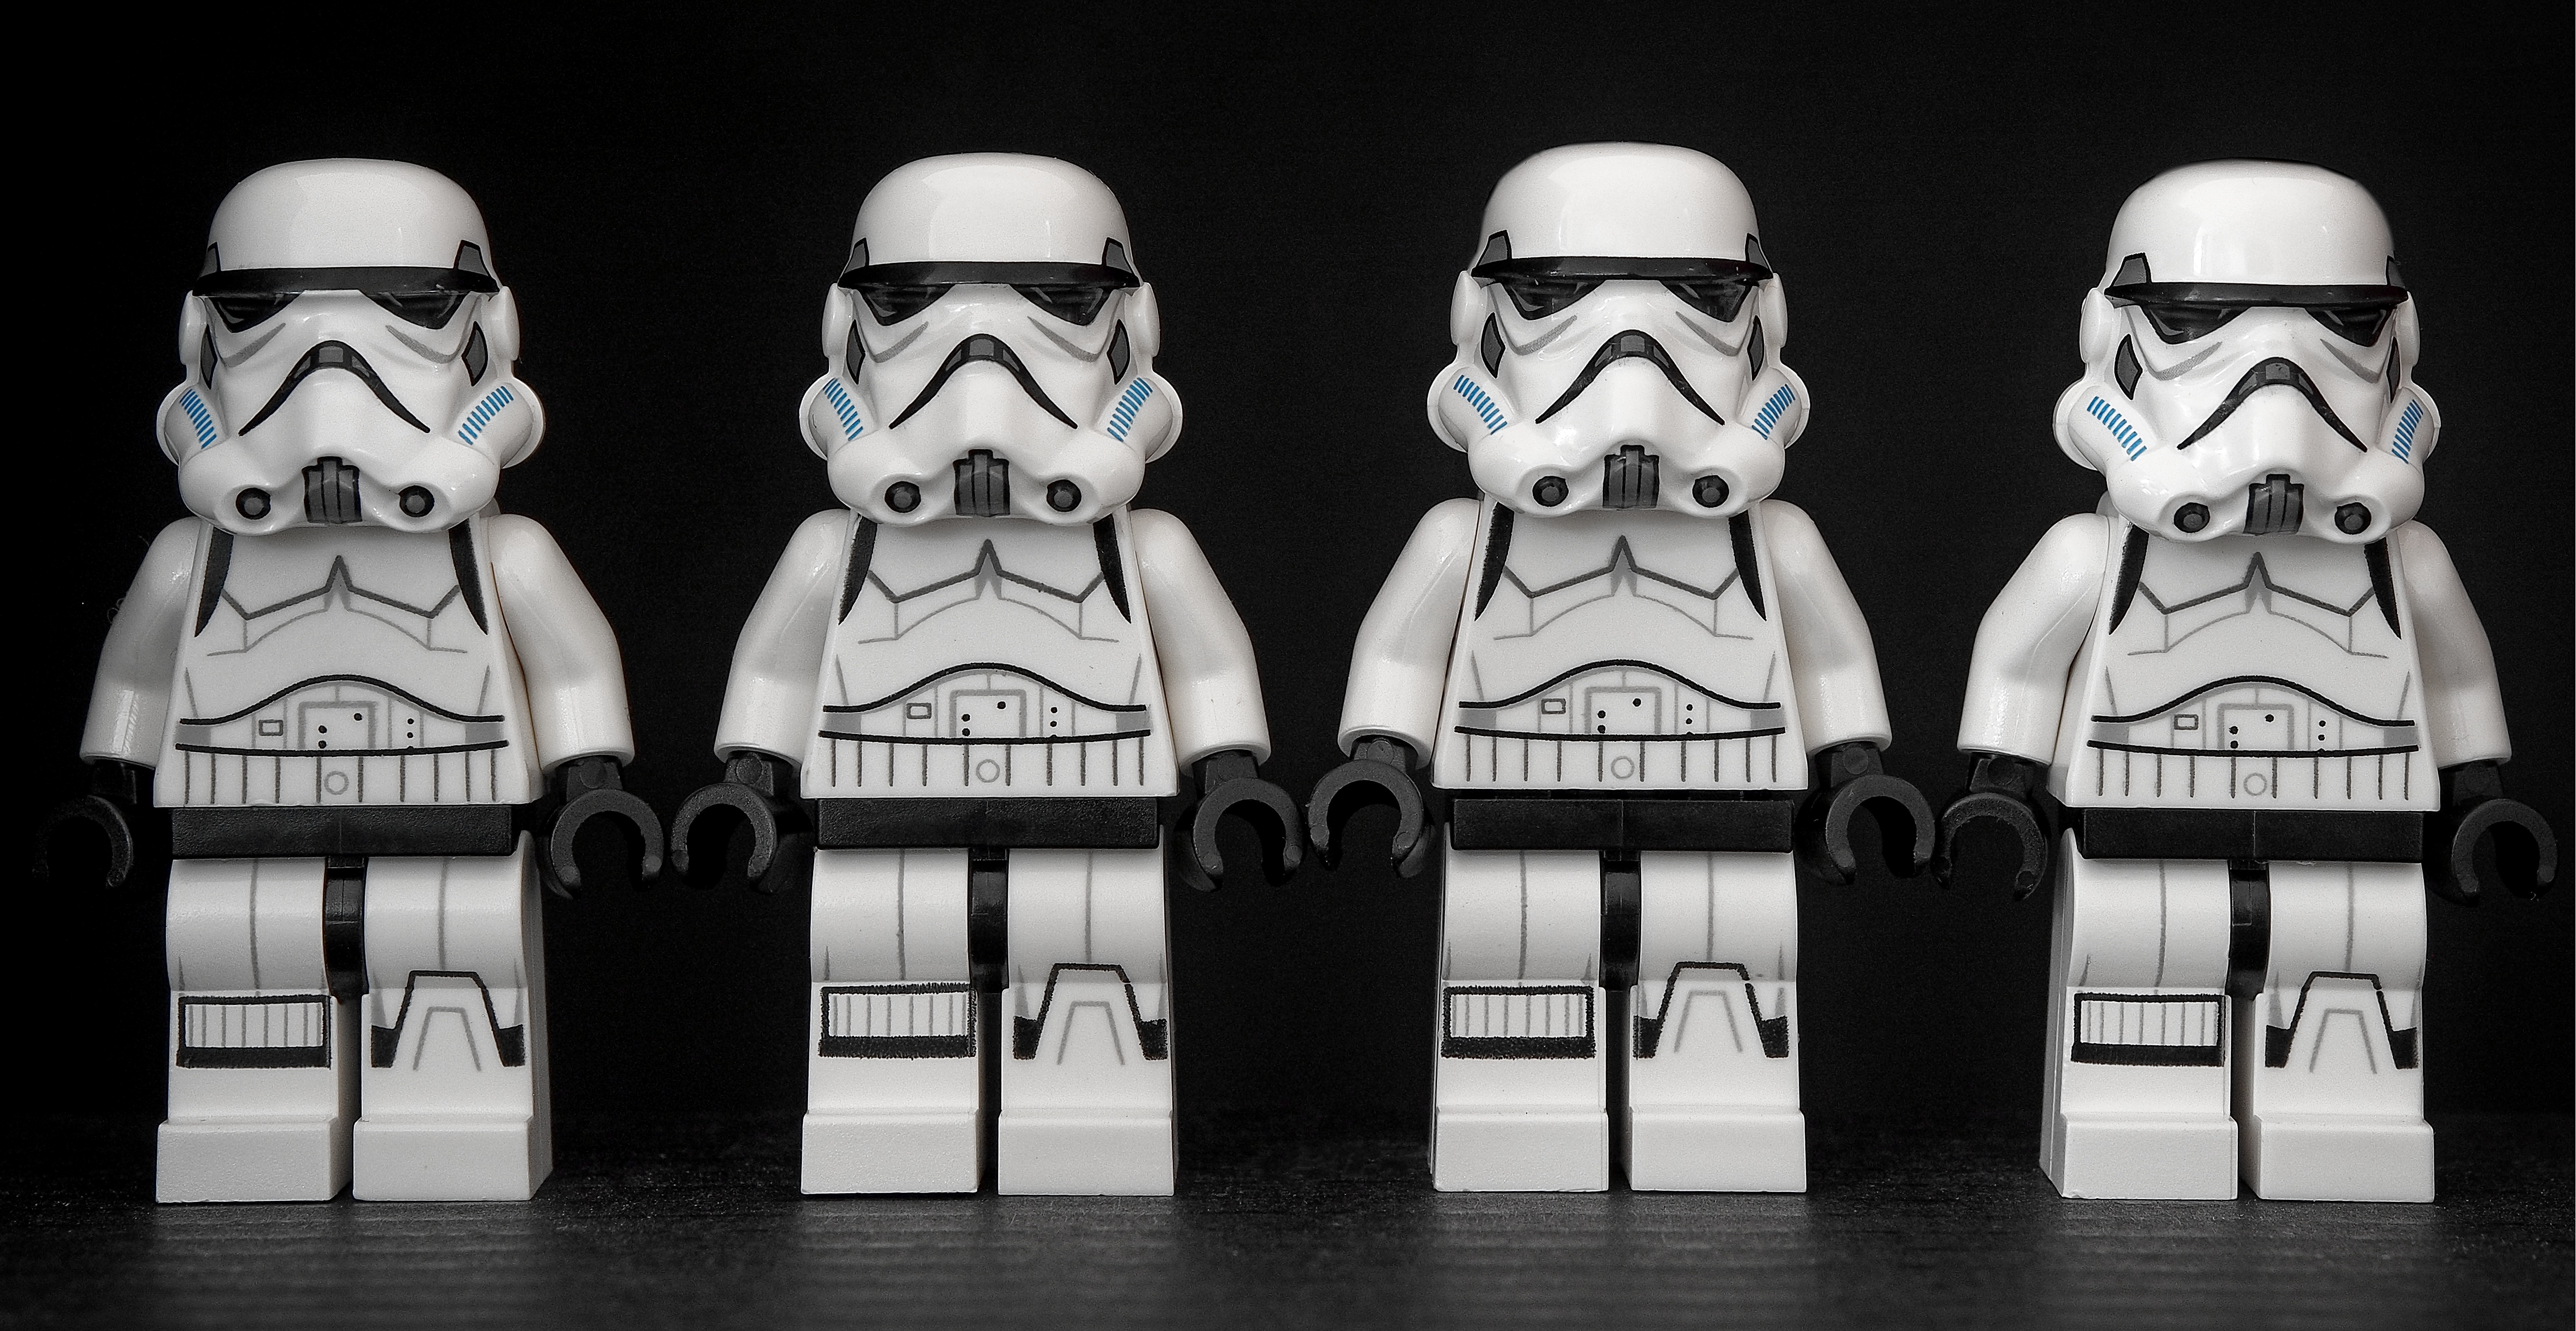
black and white, white, star, military, statue, storm, darkness, black, monochrome, toy, parade, stormtrooper, minifig, star wars, sculpture, empire, war, art, helmet, head, four, faceless, uniform, lego, replica, armour, oppression, repeat, evil, clone, same, trooper, copy, armor, uniformity, minifigure, monochrome photography, quadruplet, squad, platoon, soulless, identical